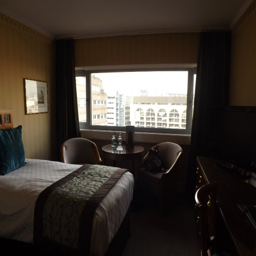
the tower : room with a view